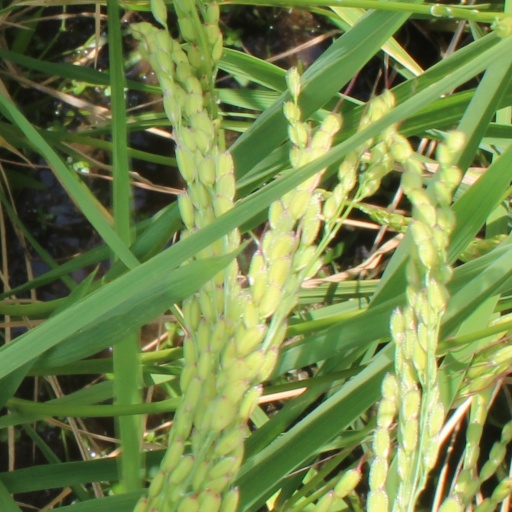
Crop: rice